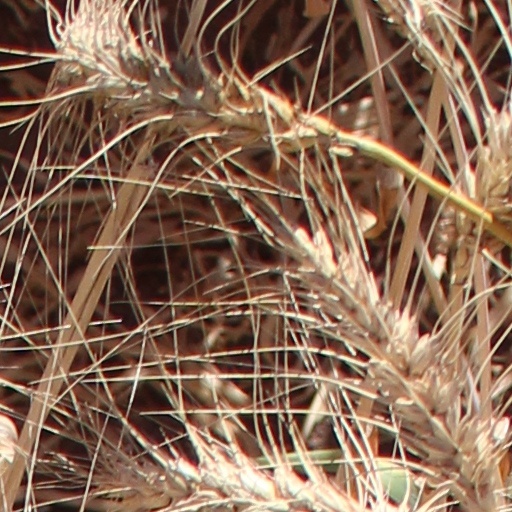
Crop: wheat